Beverage-can stove

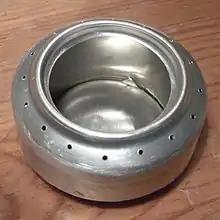
A three-piece aluminium beverage-can stove. Note the small triangular hole cut in the bottom of the inner wall

The basic design dates back more than a century. It consists of a double-wall gas generator, a perforated burner ring, and an inner preheat chamber. A similar design was patented in 1904 by New York coppersmith J. Heinrichs. Trangia has been selling a commercial version of the design since 1925, and Safesport marketed a stainless-steel stove in the 1990s. The Trangia stove burner is made from brass, although all the other associated parts that come with it are aluminium.